Battle of Bunker Hill

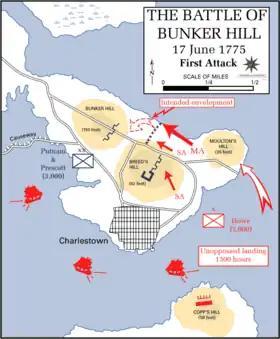
The first British attack on Bunker Hill; shaded areas are hills

Prescott saw the British preparations and called for reinforcements. Among the reinforcements were Joseph Warren, the popular young leader of the Massachusetts Committee of Safety, and Seth Pomeroy, an aging Massachusetts militia leader. Both of these men held commissions of rank, but chose to serve as infantry. Prescott ordered the Connecticut men under Captain Knowlton to defend the left flank, where they used a crude dirt wall as a breastwork and topped it with fence rails and hay. They also constructed three small v-shaped trenches between this dirt wall and Prescott's breastwork. Troops that arrived to reinforce this flank position included about 200 men from the 1st and 3rd New Hampshire regiments under Colonels John Stark and James Reed. Stark's men did not arrive until after Howe landed his forces, and thus filled a gap in the defense that Howe could have taken advantage of, had he pressed his attack sooner. They took positions along the breastwork on the northern end of the colonial position. Low tide opened a gap along the Mystic River to the north, so they quickly extended the fence with a short stone wall to the water's edge. Colonel Stark placed a stake about in front of the fence and ordered that no one fire until the British regulars passed it. Further reinforcements arrived just before the battle, including portions of Massachusetts regiments of Colonels Brewer, Nixon, Woodbridge, Little, and Major Moore, as well as Callender's company of artillery.